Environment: lab
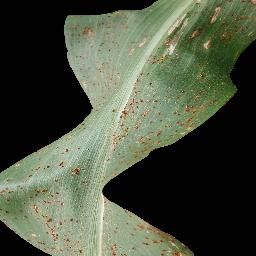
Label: common_rust